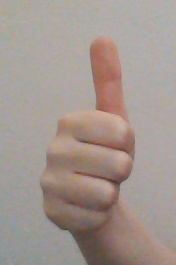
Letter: aleff